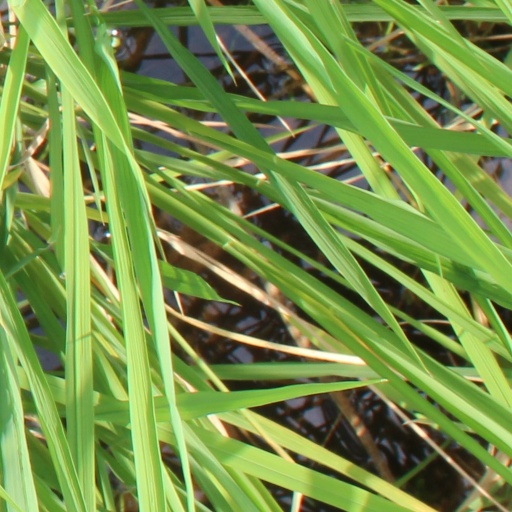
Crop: rice